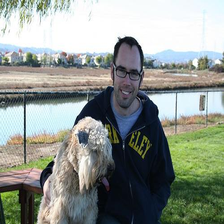
Species: dog
Breed: wheaten terrier